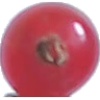
Label: Redcurrant 1